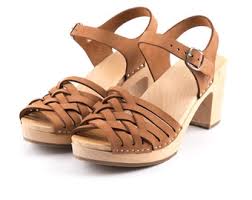
Label: Clog